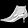
Label: Ankle boot